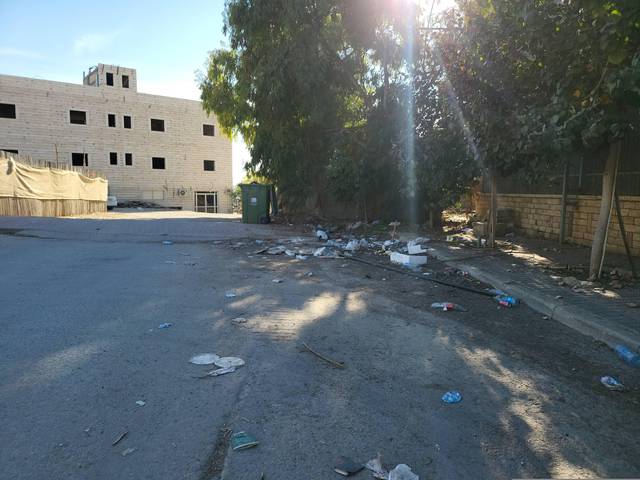
Region: Israel
Coordinates: 31.384, 34.74